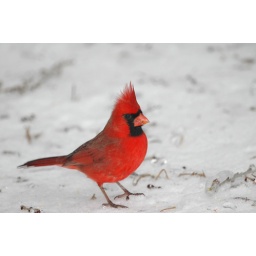
A bright red male cardinal stands out against the snow and ice cover background.